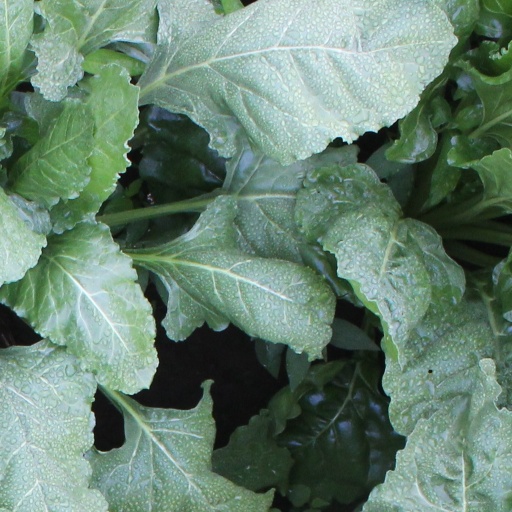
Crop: sugar beet